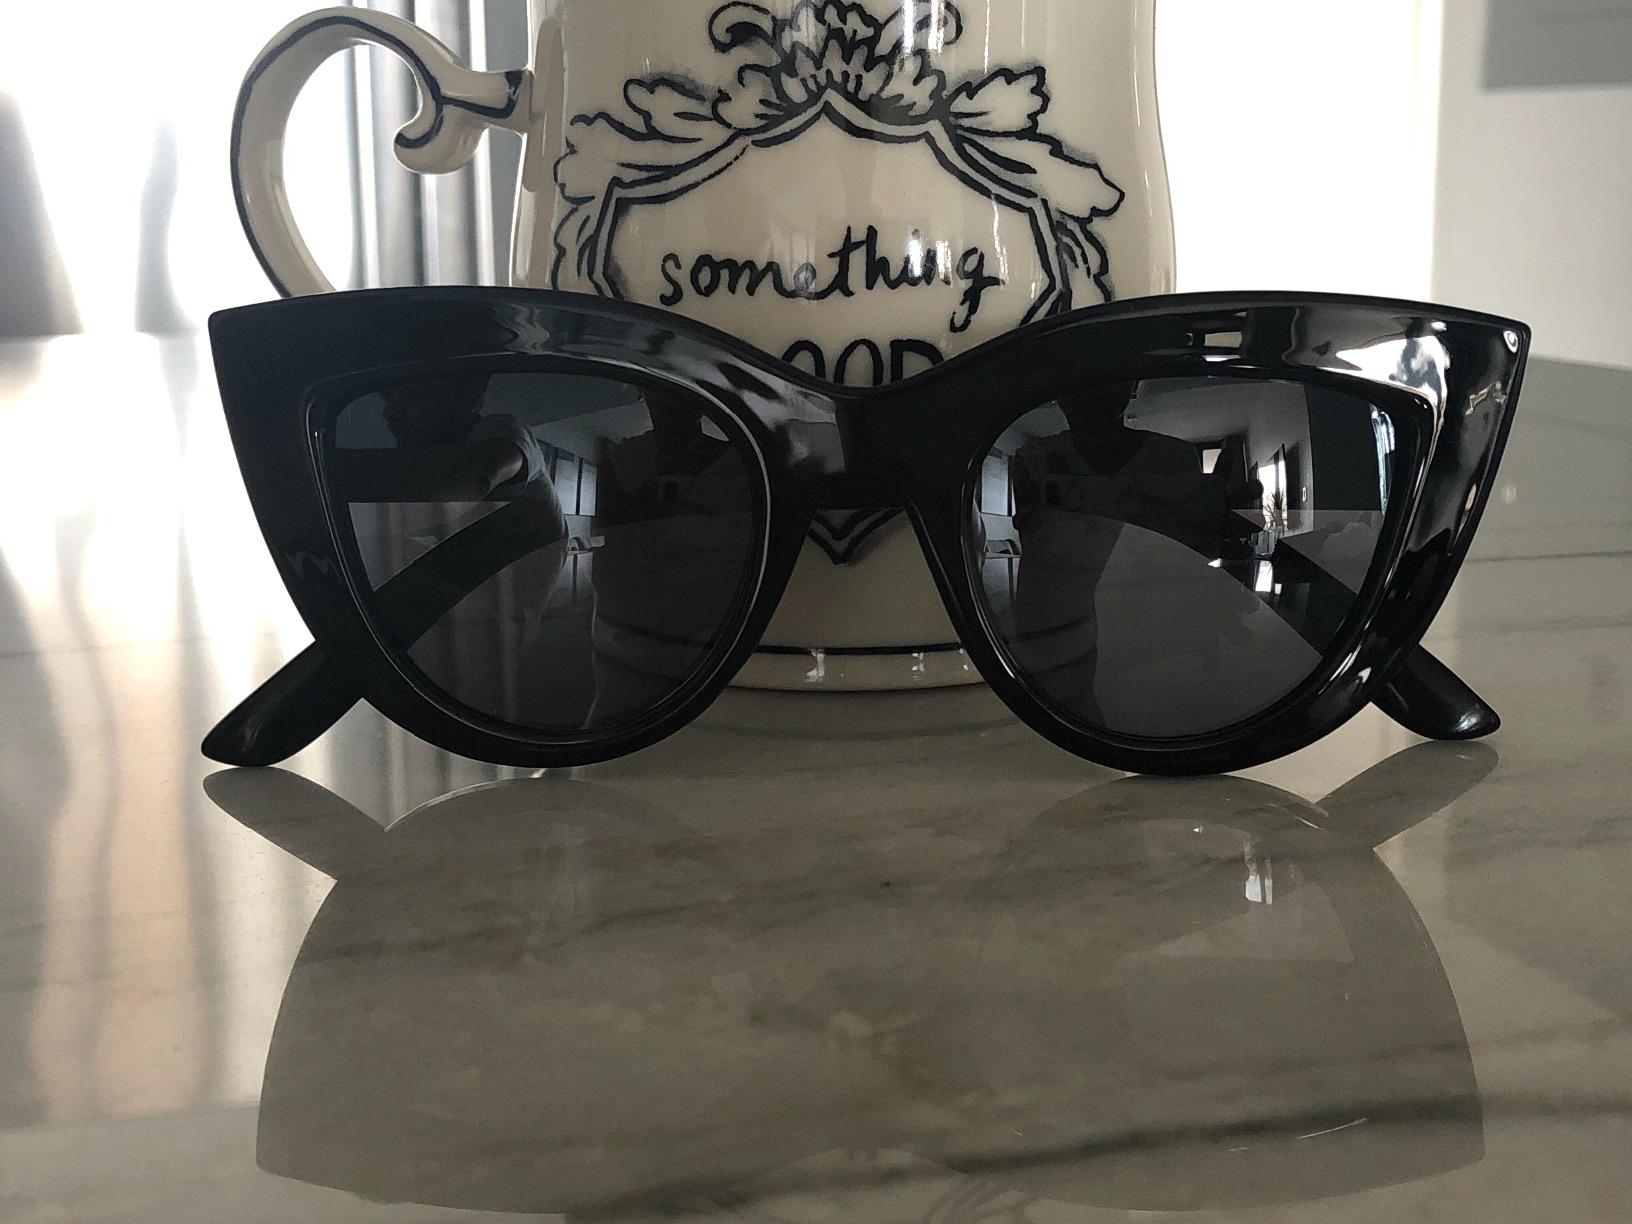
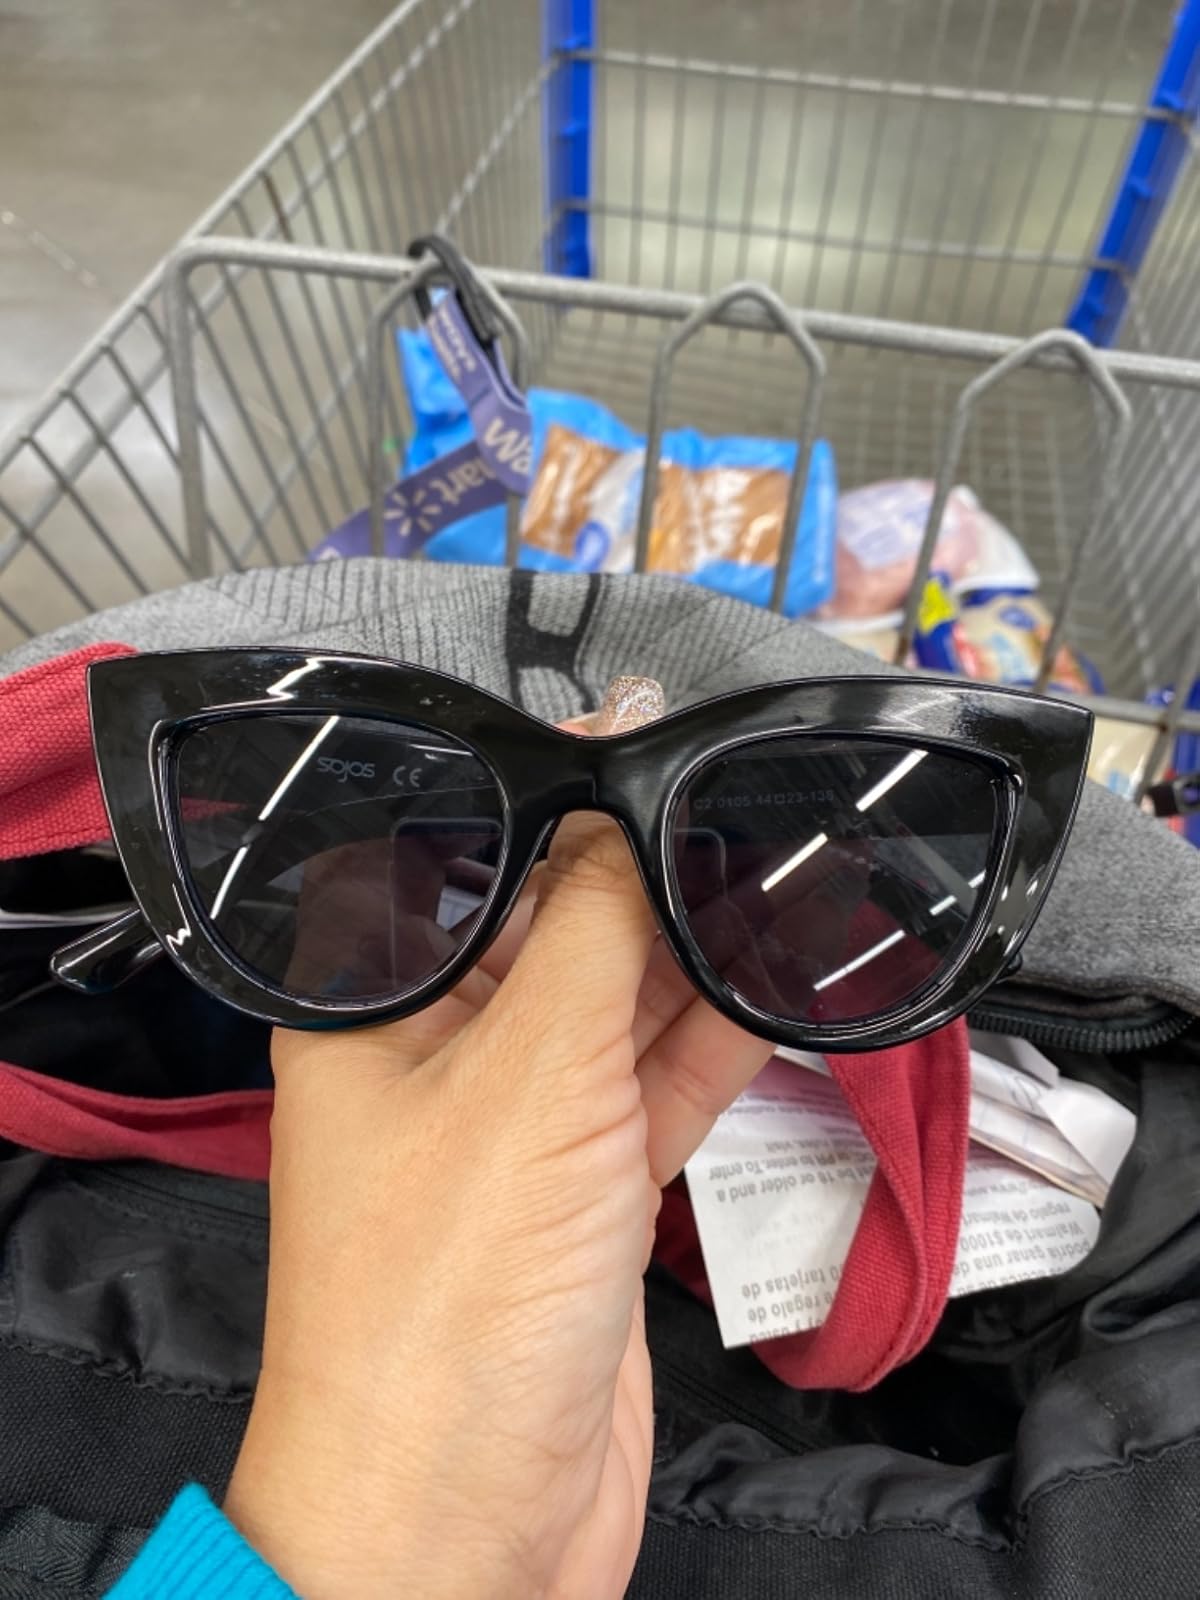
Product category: accessories_sunglasses
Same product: yes